Toryglen

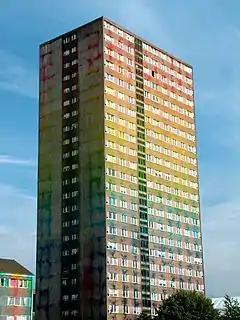
Prospecthill Circus following filming by Sony in 2006 for Bravia televisions

A derelict multi-storey block awaiting demolition in Prospecthill Circus was used in 2006 by SONY to create an advertisement for their BRAVIA range of televisions. The commercial involved the blasting of paint onto disused buildings. The main tower block in the advert was demolished in a controlled explosion on 21 January 2007; the remaining two towers survived for almost a decade before being demolished in stages during late 2016, using a Long reach excavator.